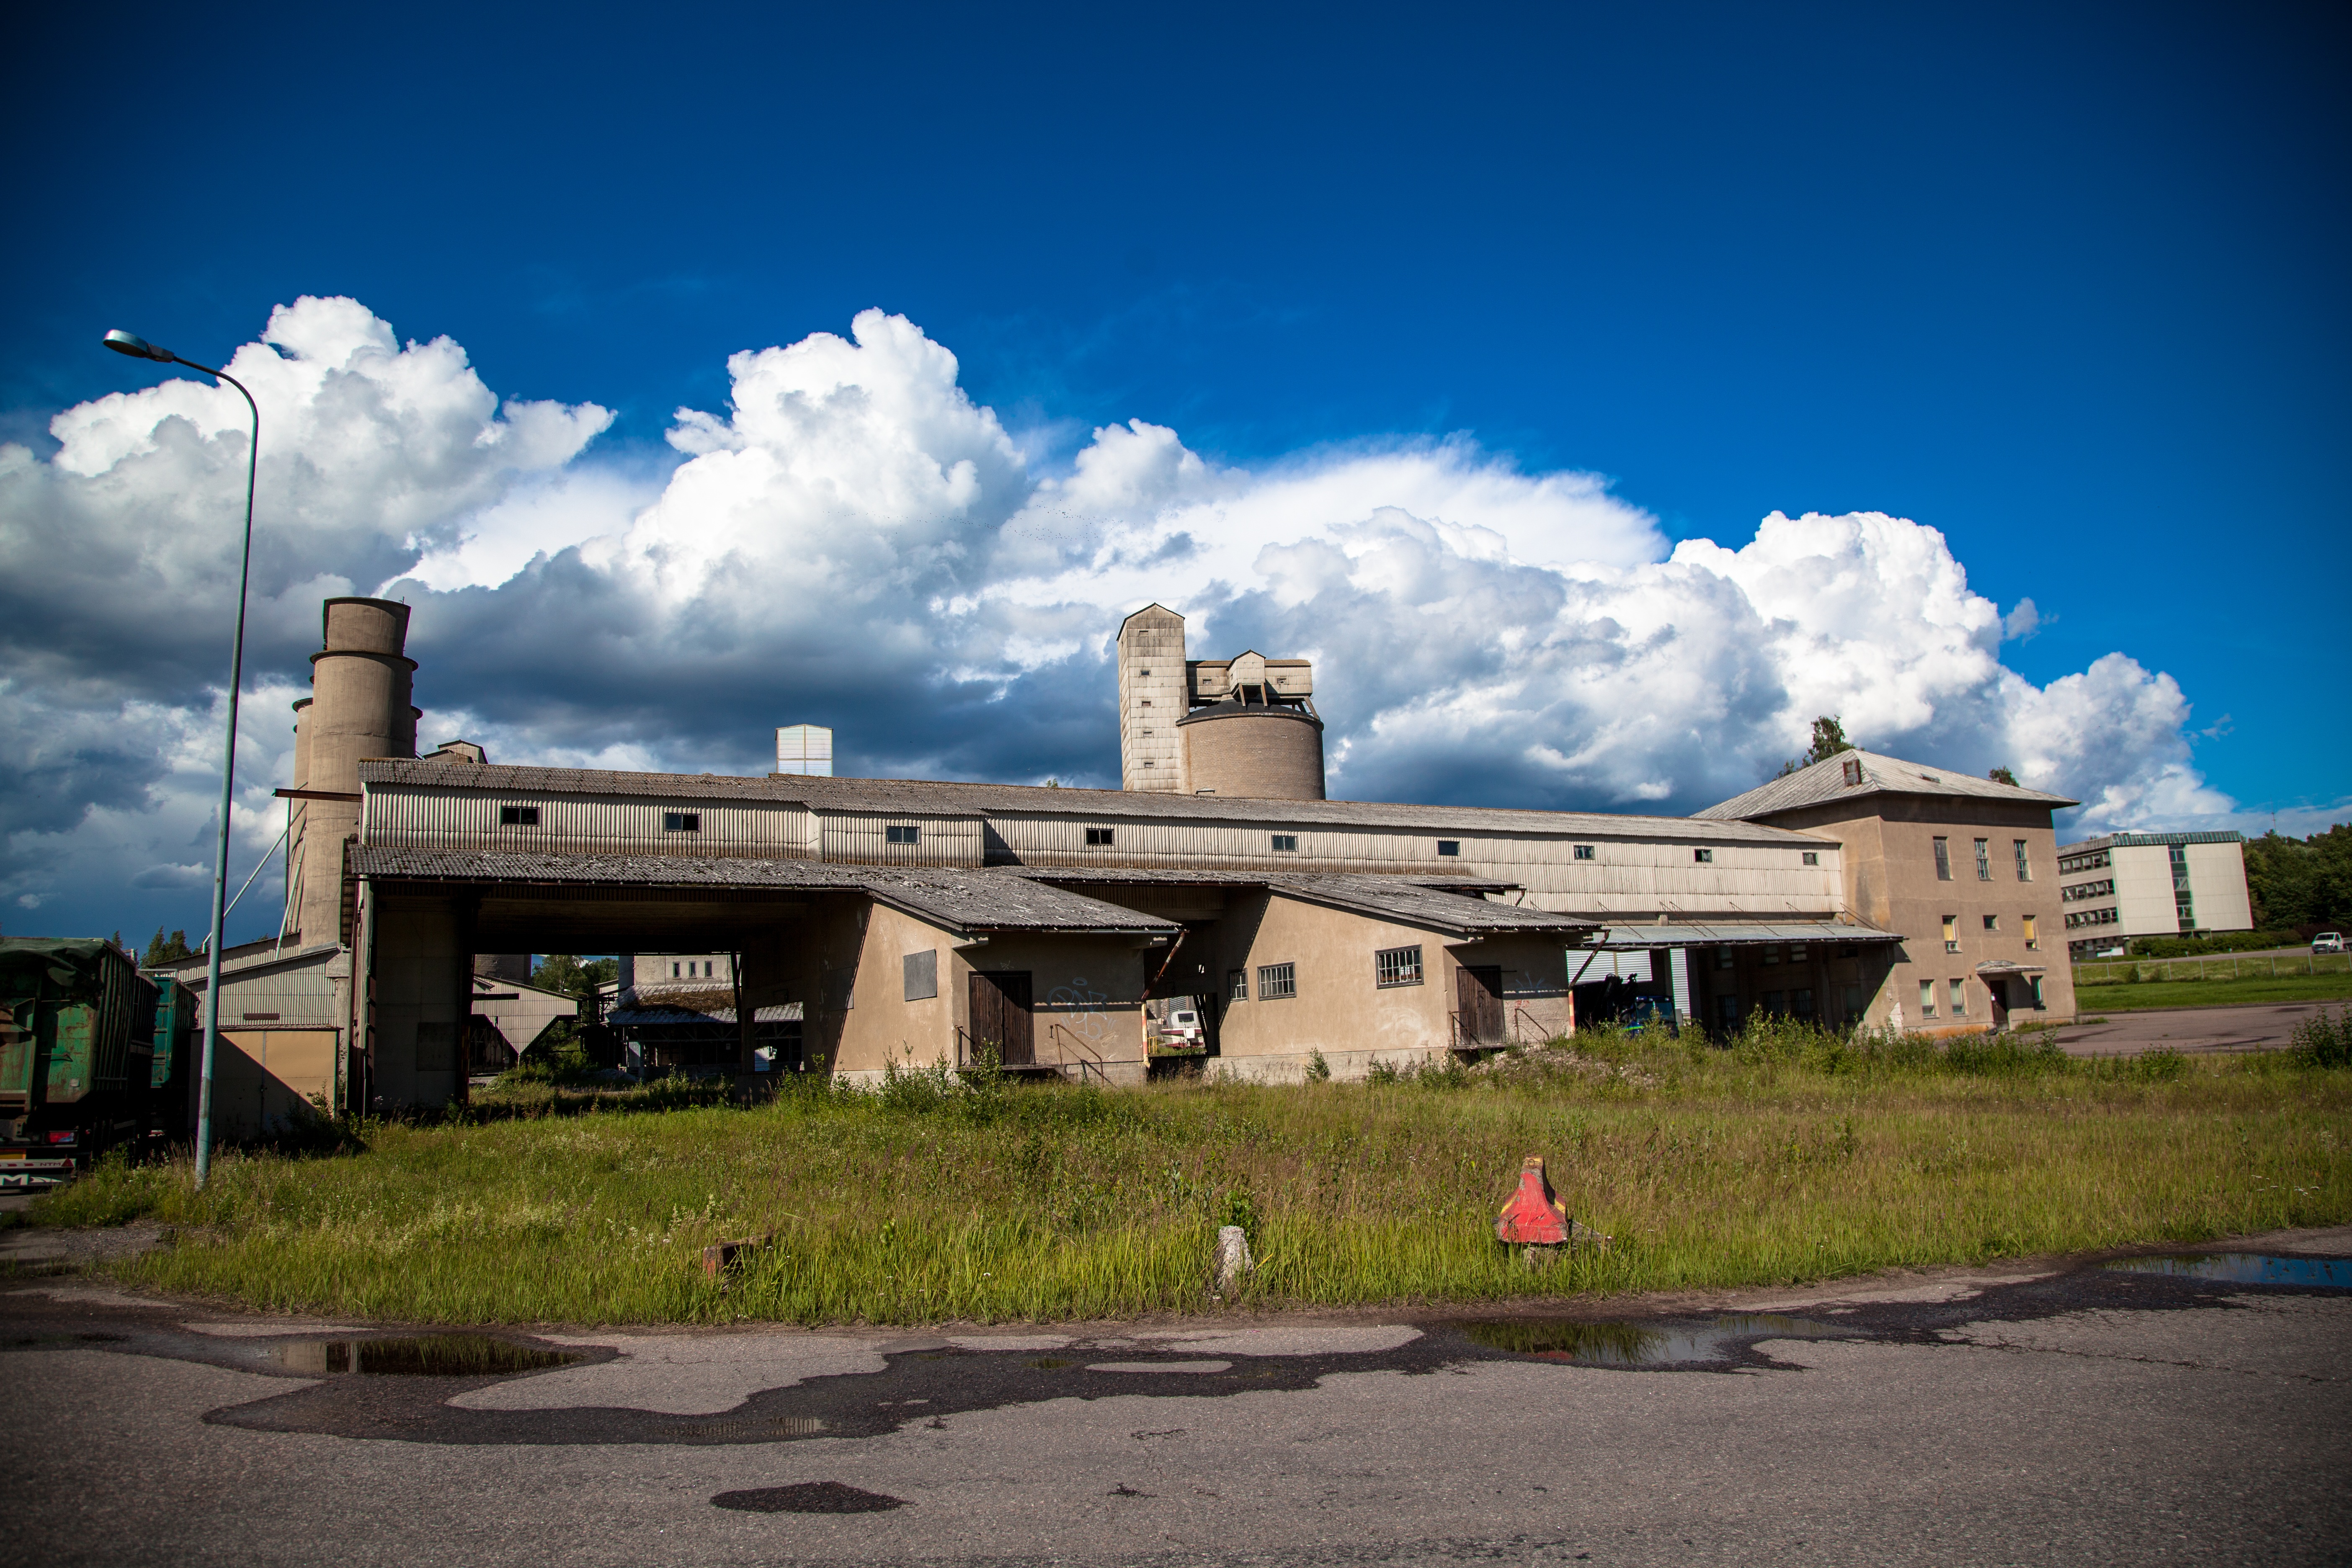
post, architecture, structure, house, interior, old, atmosphere, urban, steel, construction, equipment, broken, metal, dust, industrial, abandoned, machine, factory, dirty, grunge, empty, industry, business, ruin, brick, concrete, destroyed, blue sky, deserted, manufacturing, outdoors, power, engineering, buildings, burning, waste, danger, abandon, toxic, zone, disaster, horror, estate, damage, ruined, aged, nobody, materials, radiation, apocalyptic, respirator, empty factory, urban exploration, armageddon, residential area